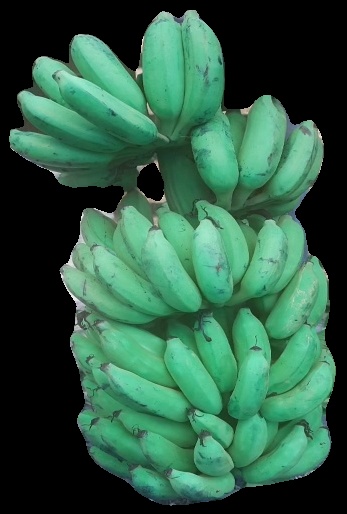
Variety: elakki-bale
Grade: grade2